Clement Railroad Hotel Museum

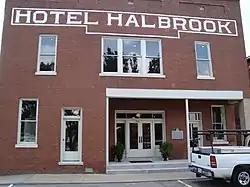
Clement Railroad Hotel Museum

The Clement Railroad Hotel Museum, housed in the Tennessee Historical Commission’s Hotel Halbrook State Historic Site and operated by the Governor Frank G. Clement Railroad Hotel and Historical Museum Corporation, Inc. The building is one of the few remaining examples of a railroad hotel in the State of Tennessee. It is located in historic downtown Dickson, Tennessee and since opening on June 2, 2009, the museum has hosted thousands of visitors.